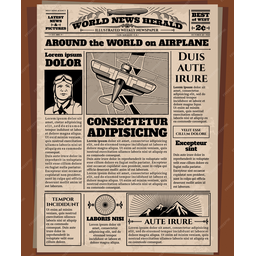
Label: paper